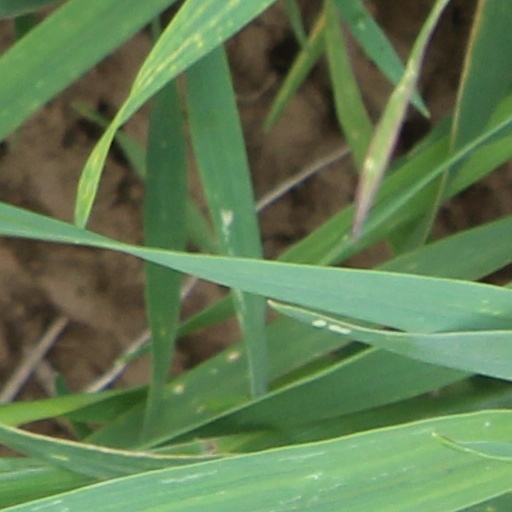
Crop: wheat